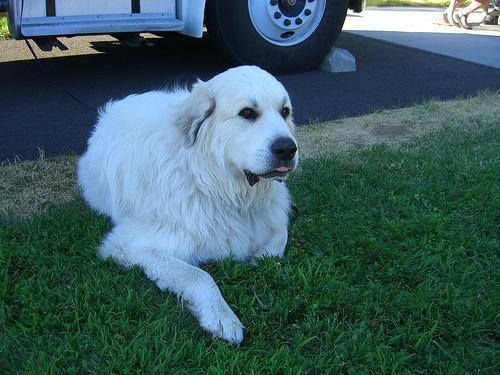
Great_Pyrenees